Science and technology of the Han dynasty

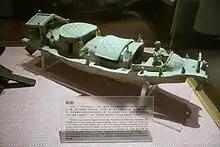

Timber was the chief building material in Han architecture. It was used for grand palace halls, multi-story towers, multi-story residential halls, and humble abodes. However, due to wood's decay over time and susceptibility to fire, the oldest wooden buildings found in China (i.e. several temple halls of Mount Wutai) date no earlier than the Tang dynasty (618–907). Architectural historian Robert L. Thorp describes the scarcity of Han-era archaeological remains, as well as the often unreliable Han-era literary and artistic sources used by historians for clues about non-existent Han architecture. What remains of Han-dynasty architecture are ruins of brick and rammed earth walls (including aboveground city walls and underground tomb walls), rammed earth platforms for terraced altars and halls, funerary stone or brick pillar-gates, and scattered ceramic roof tiles that once adorned timber halls. Sections of the Han-era rammed earth Great Wall still exist in Gansu province, along with the Han frontier ruins of thirty beacon towers and two fortified castles with crenellations. Han walls of frontier towns and forts in Inner Mongolia were typically constructed with stamped clay bricks instead of rammed earth.